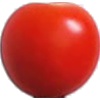
Label: Tomato Cherry Red 1